Várkerület

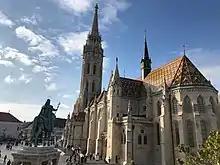
Matthias Church

The current mayor of I. District of Budapest is Márta V. Naszályi (Dialogue).